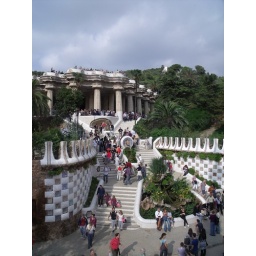
From the second-floor window of the house on the right in the previous picture.